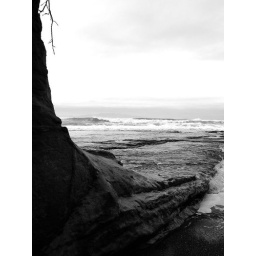
rock and ocean in black and white